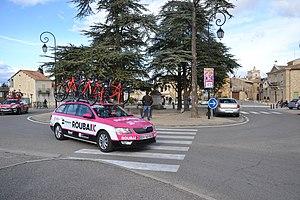
Lors de la 4ème étape de l'Étoile de Bessèges 2018